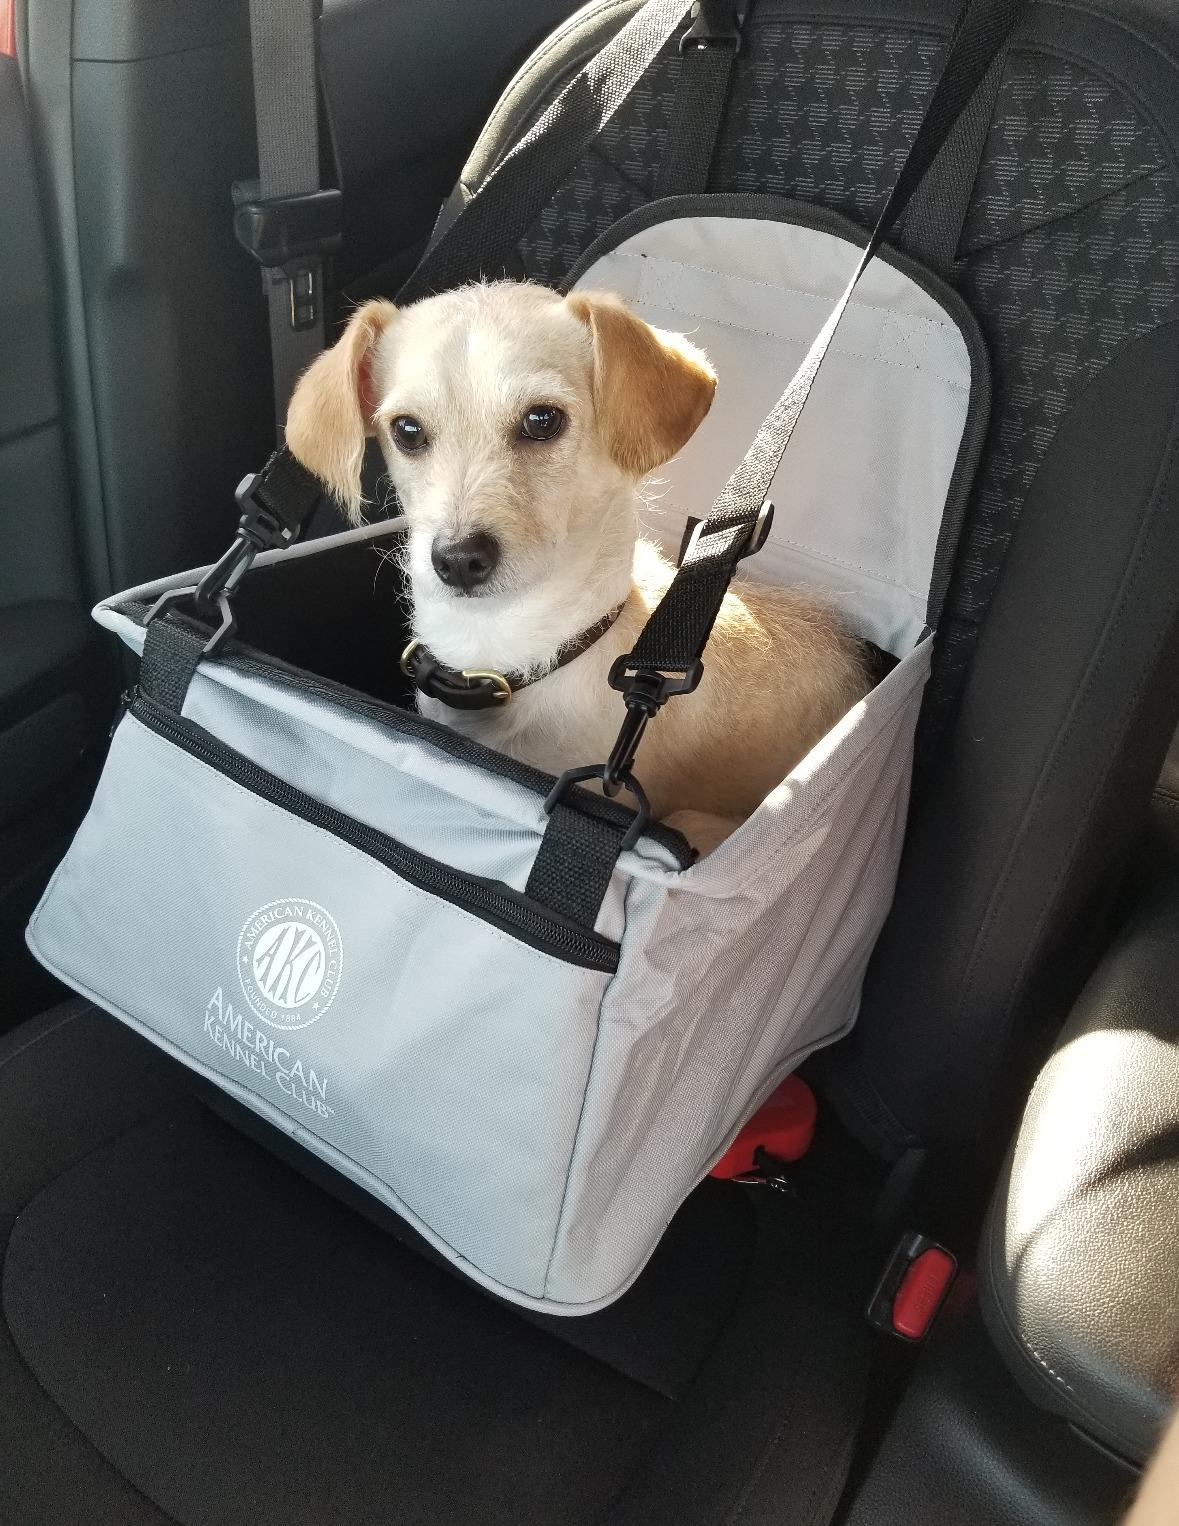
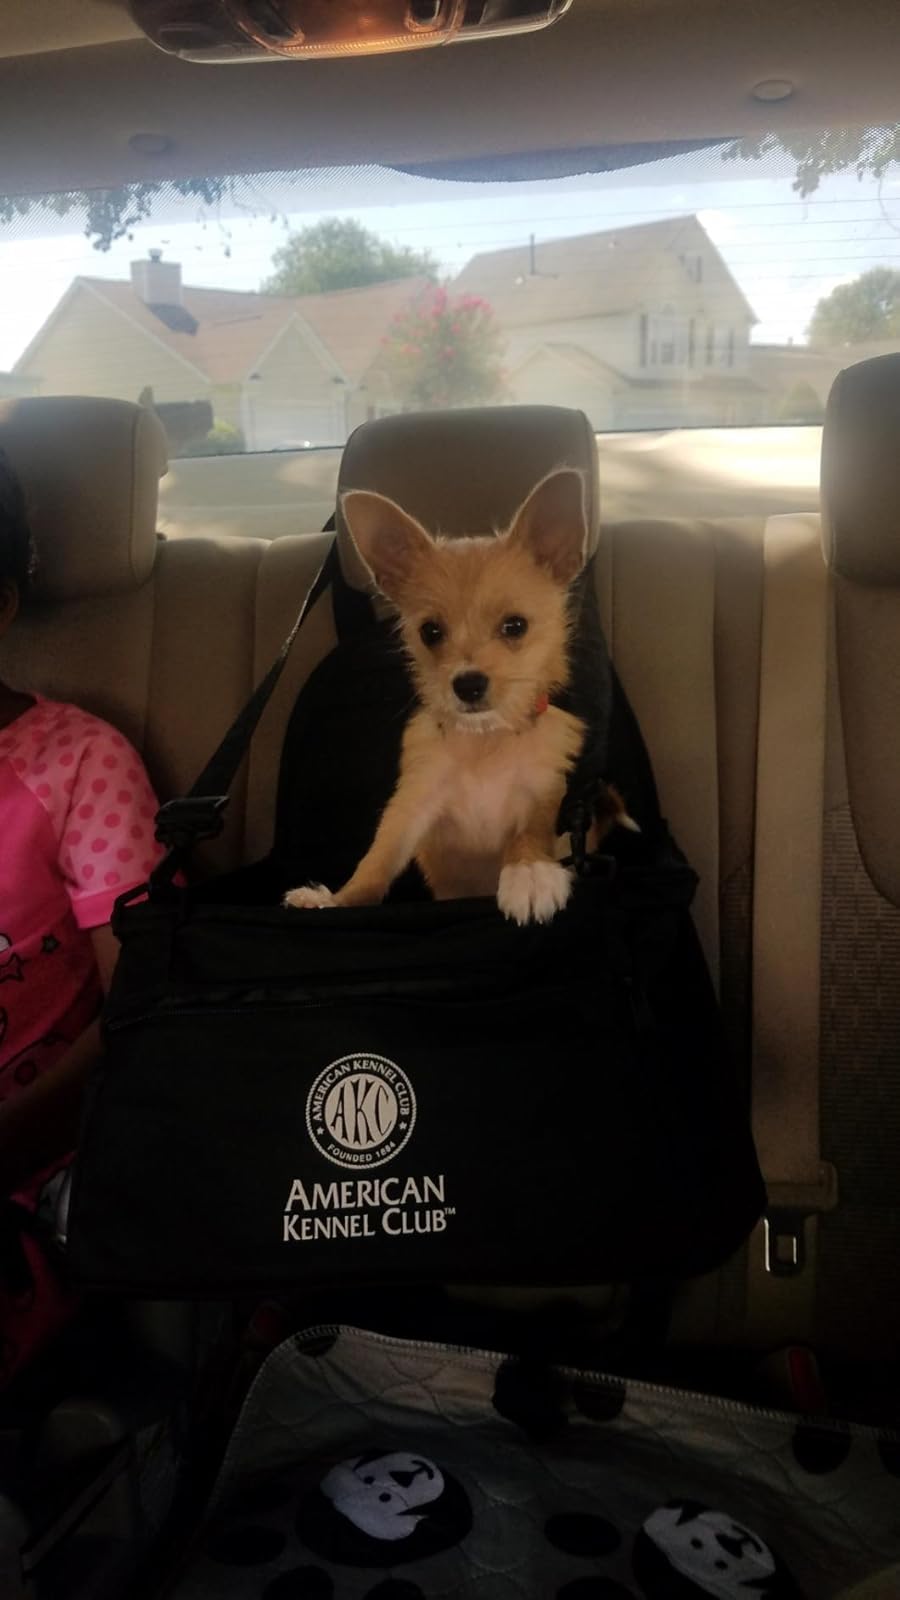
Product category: items_kennel
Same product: no